Bourton-on-the-Water railway station

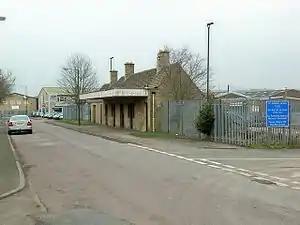
Bourton-on-the-Water railway station in 2007

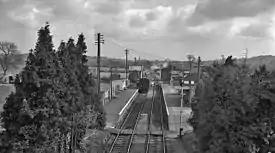
The station in 1961

Bourton-on-the-Water railway station was a Gloucestershire railway station on the Great Western Railway's Banbury and Cheltenham Direct Railway which opened in 1881 and closed in 1964.